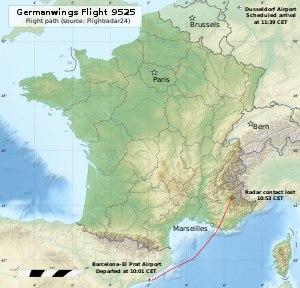
L'accident du vol Germanwings 9525 est le crash volontaire d'un Airbus A320, aux mains de son copilote Andreas Lubitz, survenu le 24 mars 2015 à Prads-Haute-Bléone, dans les Alpes du Sud françaises. Les 144 passagers et six membres d'équipage de ce vol régulier de la compagnie allemande Germanwings, qui reliait Barcelone à Düsseldorf, ont été tués sur le coup. C'est le troisième accident aérien en France par le nombre de victimes.